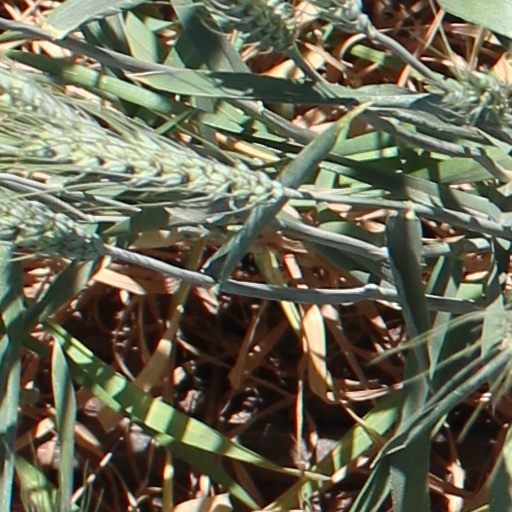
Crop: wheat